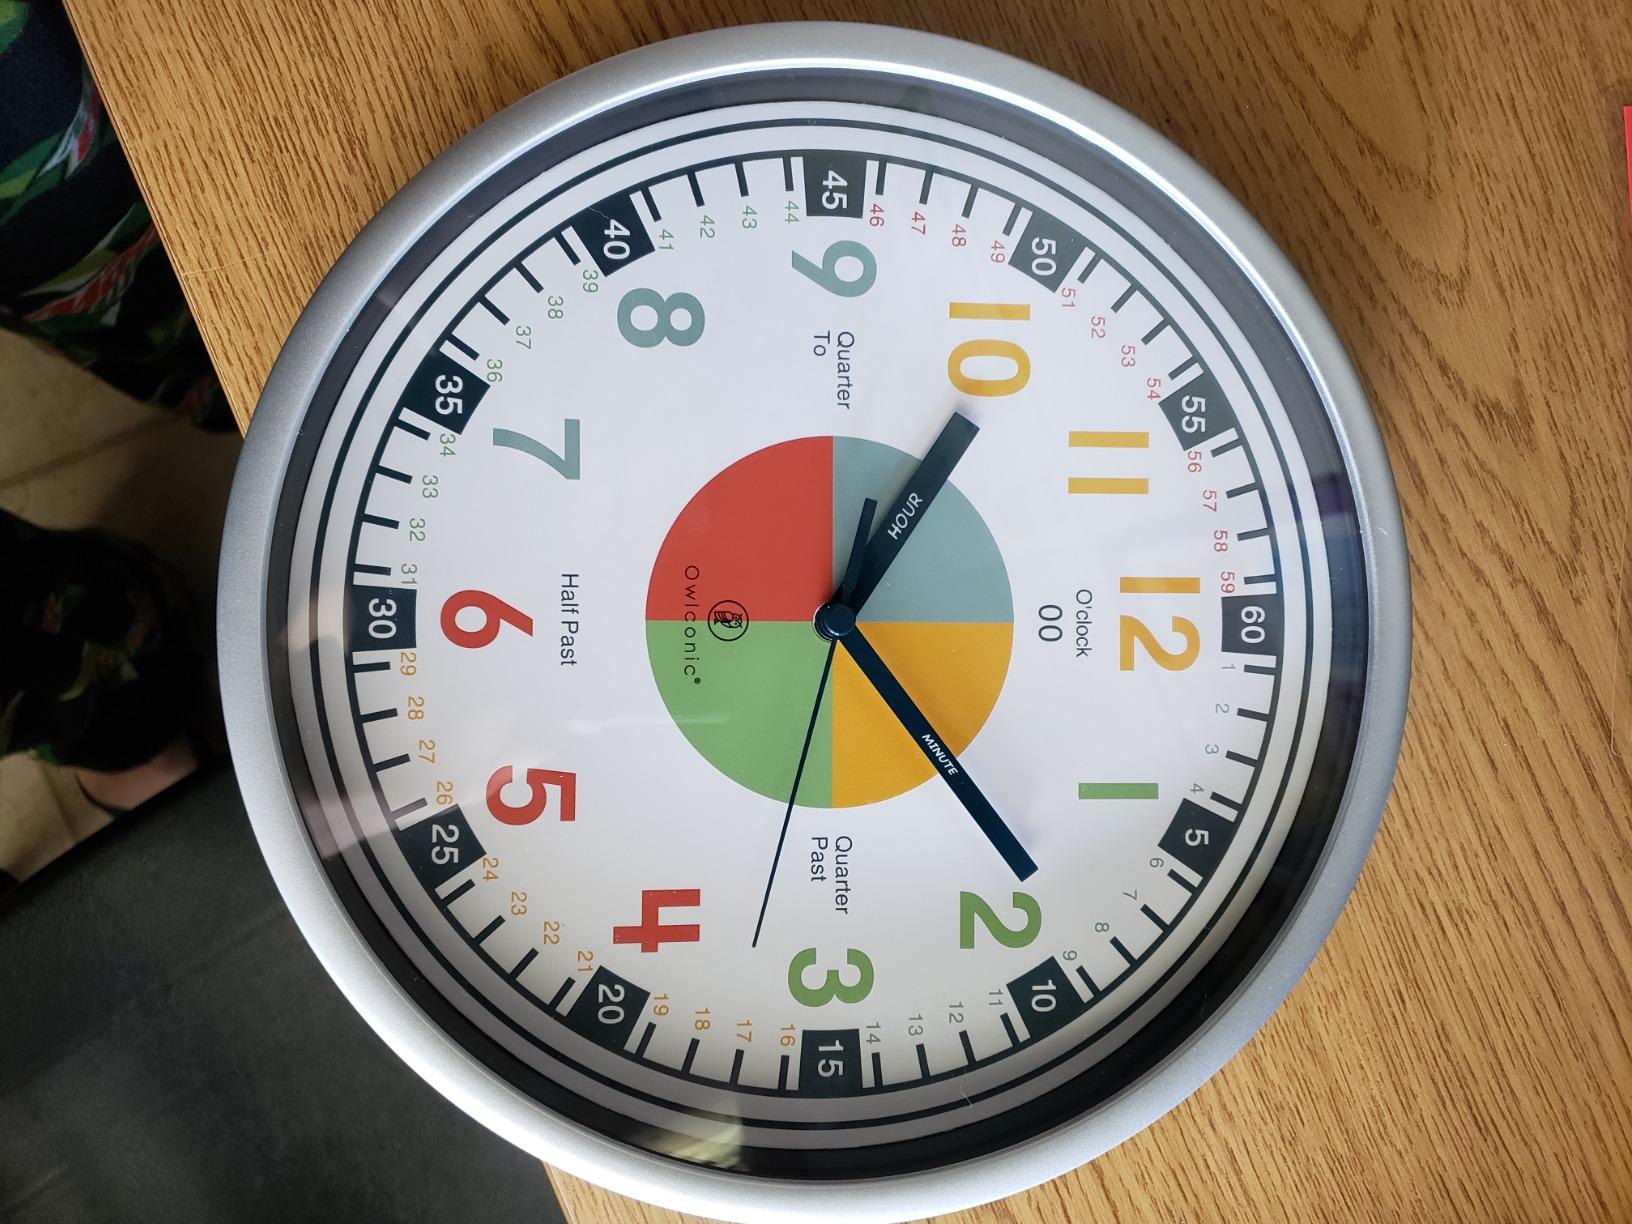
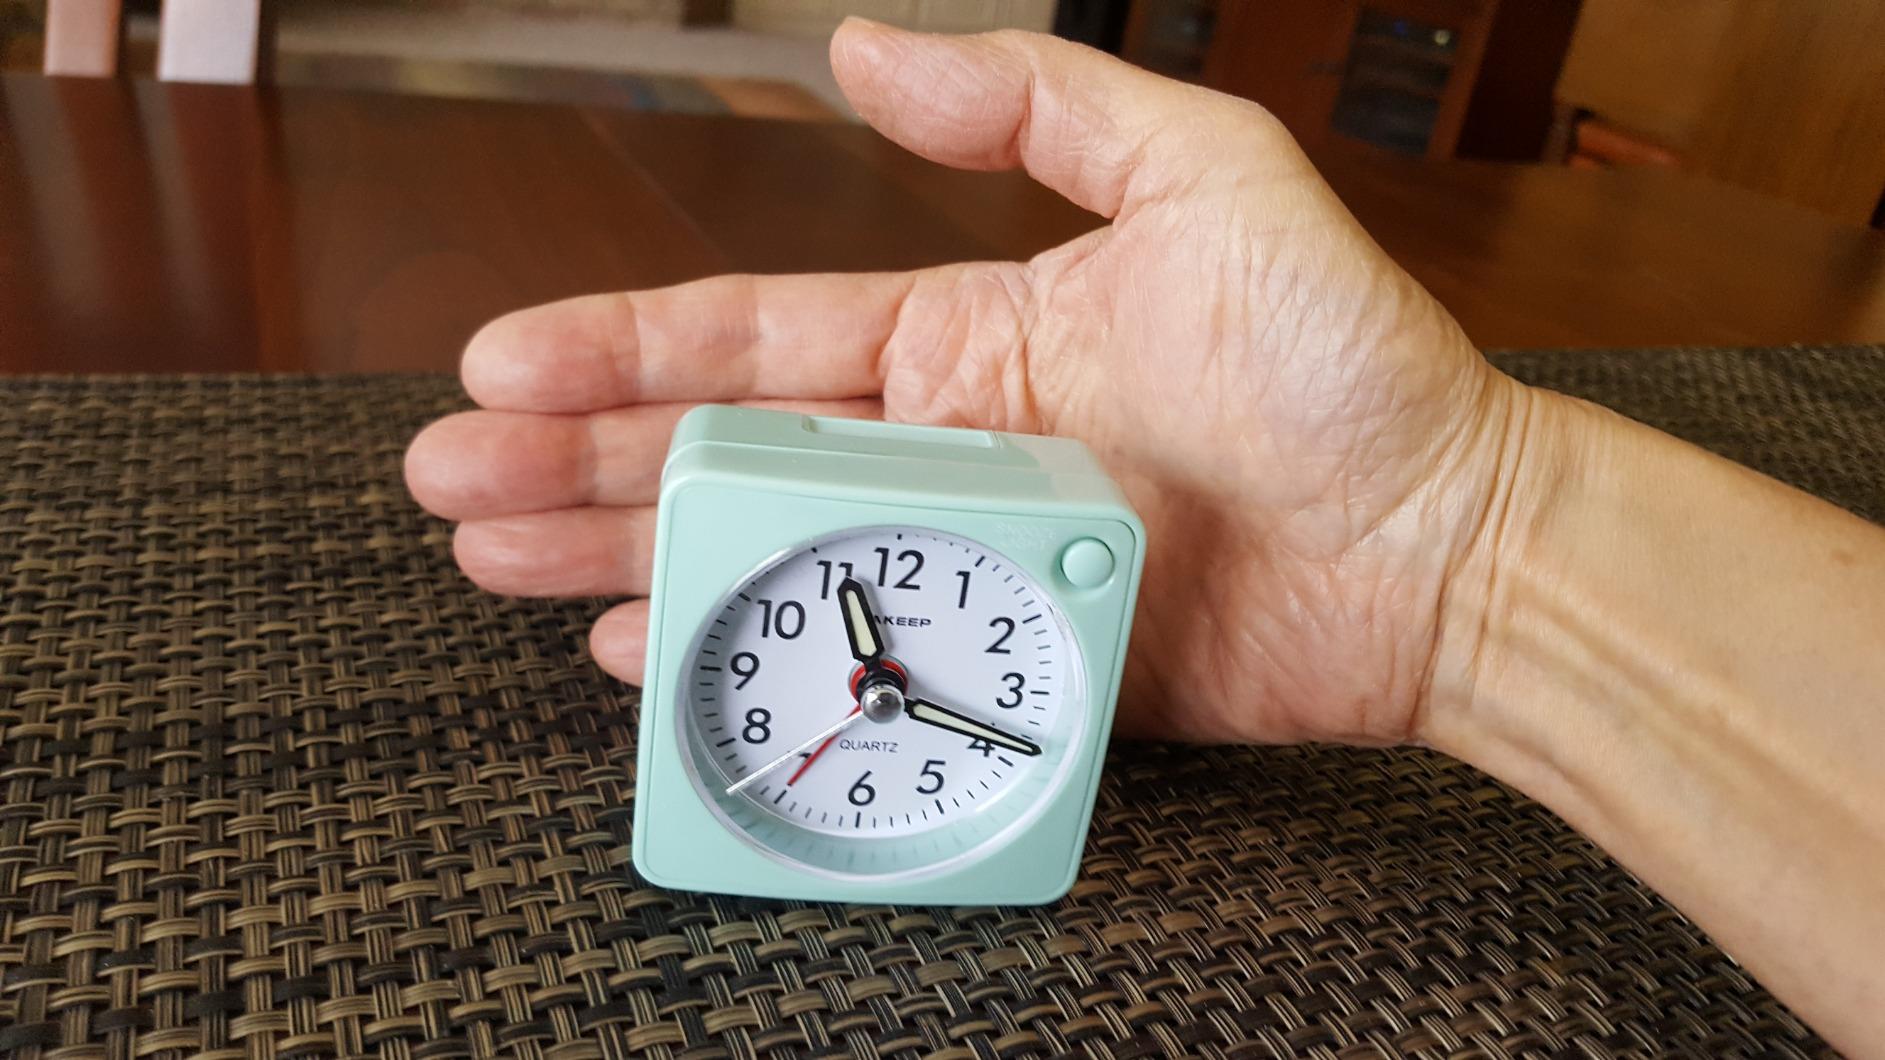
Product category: clock
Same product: no